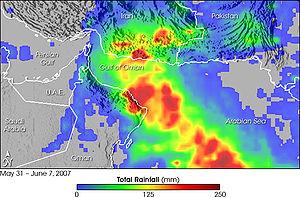
Le cyclone Gonu, nommé Cyclone 02A de 2007 par le Joint Typhoon Warning Center, a été le plus fort cyclone tropical enregistré dans la mer d'Arabie, et à égalité pour le plus fort cyclone enregistré dans le Nord de l'océan Indien. Deuxième cyclone tropical de la saison cyclonique 2007 dans le Nord de l'océan Indien, Gonu est né à partir d'une zone persistante de convection dans l'est de la mer d'Arabie le 1ᵉʳ juin. Bénéficiant d'un environnement favorable de haut niveau et de températures élevées à la surface des eaux, il s'intensifia jusqu'à atteindre un maximum des vents à 240 km/h le 3 juin, comme le signala le service météorologique indien. Gonu s'affaiblit après qu'il tomba sur des eaux plus froides et un air plus sec, et le 5 juin, il atteignit les terres sur l'extrémité la plus à l'Est d'Oman, devenant le plus fort cyclone tropical à frapper la péninsule Arabique.